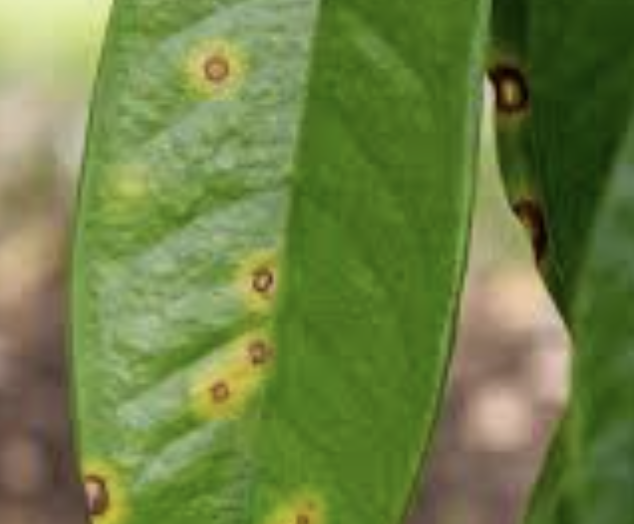
Label: canker_disease